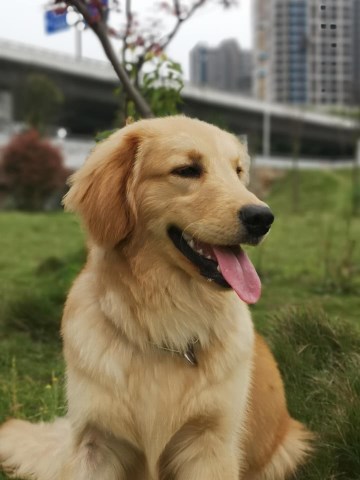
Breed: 5355-n000126-golden_retriever